Facilitator

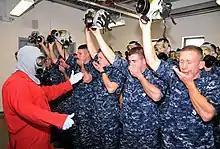
US Navy training facilitator in action.

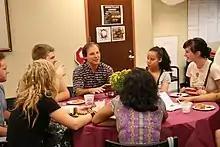
Shimer College facilitator conversing with students.

Business facilitators work in business, and other formal organizations but facilitators may also work with a variety of other groups and communities. It is a tenet of facilitation that the facilitator will not lead the group towards the answer that they think is best even if they possess an opinion on the facilitation subject. The facilitator's role is to make it easier for the group to arrive at its own answer, decision, or deliverable.